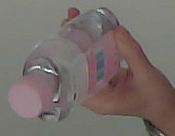
Product: johnson_baby